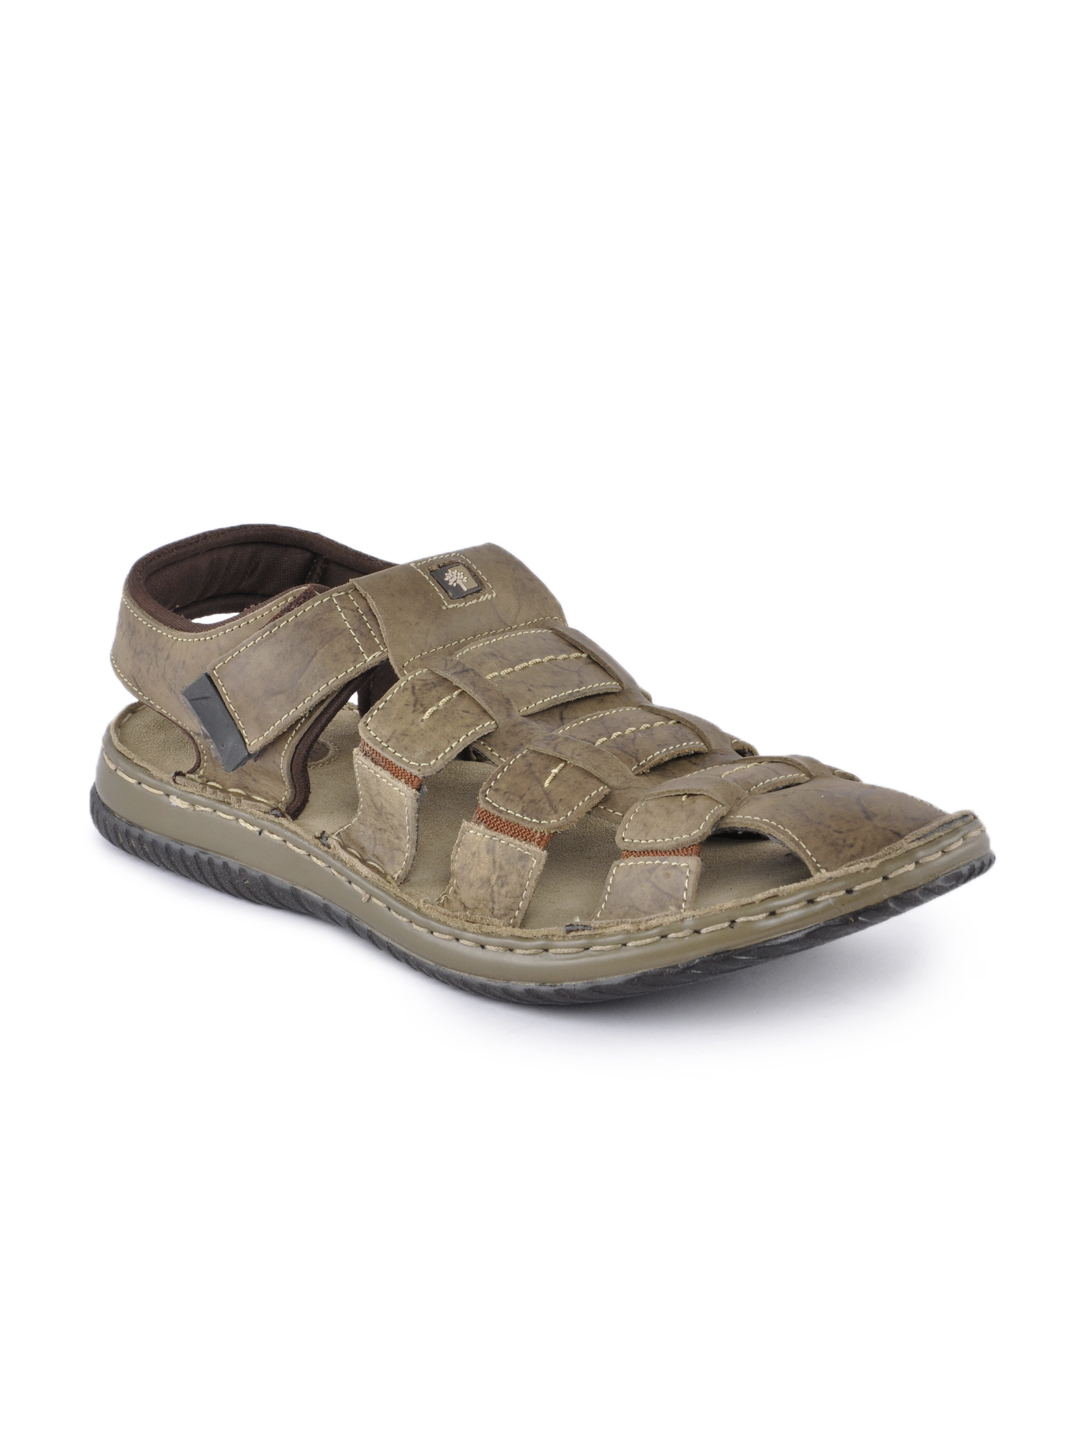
Woodland Men Khaki Casual Sandals
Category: Footwear / Sandal / Sandals
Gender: Men
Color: Khaki
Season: Summer 2012
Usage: Casual